NGC 1435

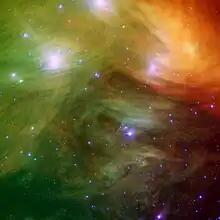
The Merope Nebula and surrounding nebulosity in Pleiades, taken by the Spitzer Space Telescope

The Merope Nebula (also known as Tempel's Nebula and NGC 1435) is a diffuse reflection nebula in the Pleiades star cluster, surrounding the 4th magnitude star Merope. It was discovered on October 19, 1859 by the German astronomer Wilhelm Tempel. The discovery was made using a 10.5 cm refractor. John Herschel included it as 768 in his General Catalogue of Nebulae and Clusters of Stars but never observed it himself.